Feral

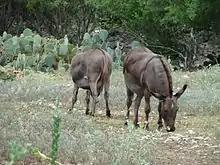
Feral donkeys

Cattle have been domesticated since the Neolithic era, but can survive on open range for months or years with little or no supervision. Their ancestors, the aurochs, were aggressive, similar to the modern Cape buffalo. Modern cattle, especially those raised on open range, are generally more docile, but when threatened can display aggression. Cattle, particularly those raised for beef, are often allowed to roam quite freely and have established long term independence in Australia, New Zealand and several Pacific Islands along with small populations of semi-feral animals roaming the southwestern United States and northern Mexico. Such cattle are variously called mavericks, scrubbers or cleanskins. Most free roaming cattle, however untamed, are generally too valuable not to be eventually rounded up and recovered in closely settled regions.